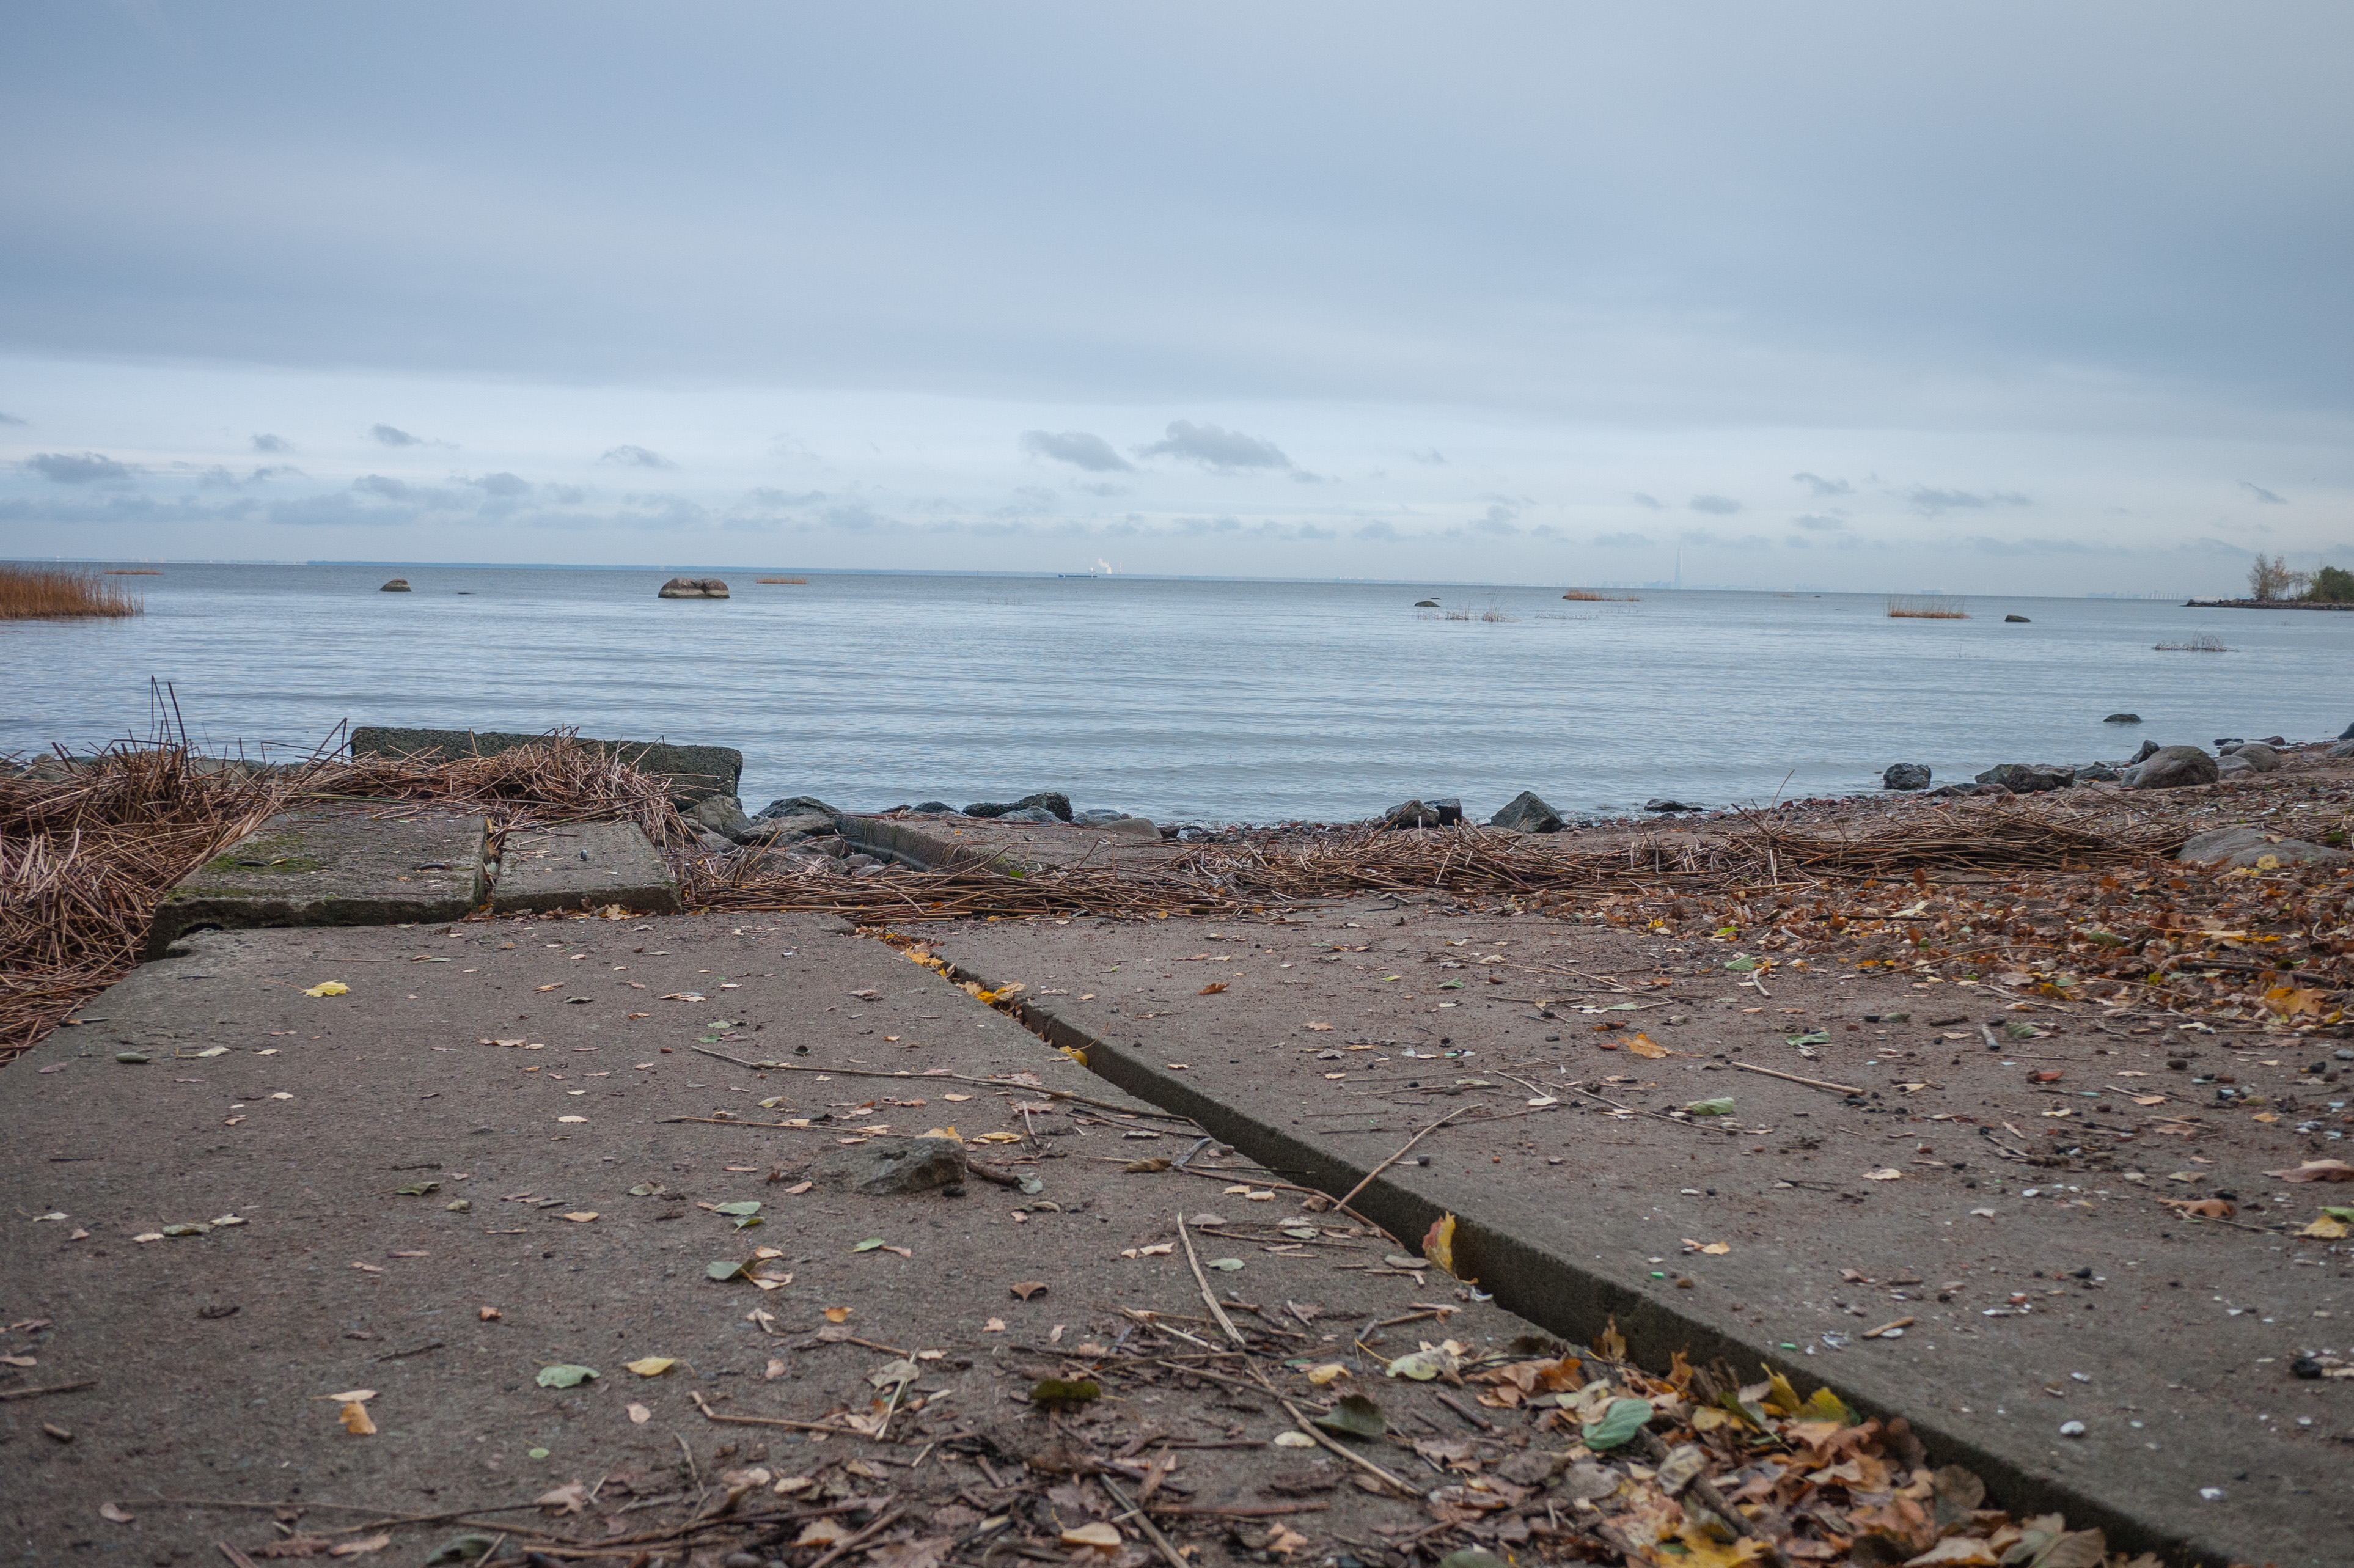
image, shore, water, sky, sea, coast, ocean, beach, horizon, tree, coastal and oceanic landforms, wave, wood, cloud, rock, sound, bay, wind wave, tide, bank, channel